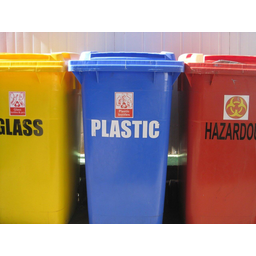
Label: plastic